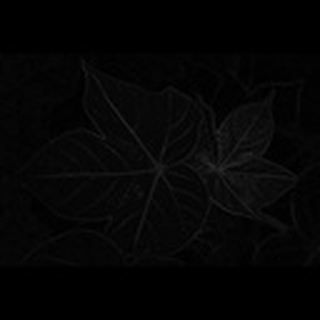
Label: healthy_cotton